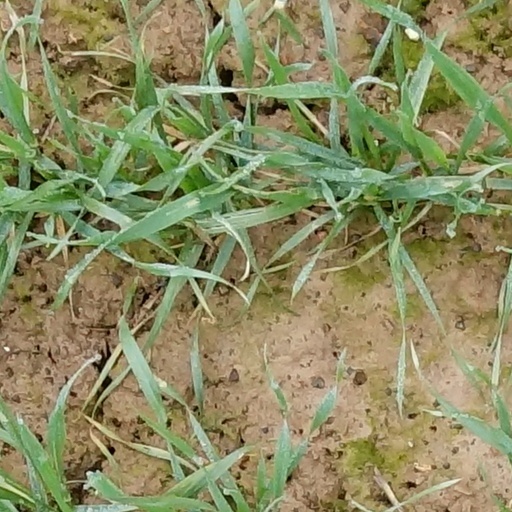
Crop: wheat